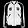
Label: Coat